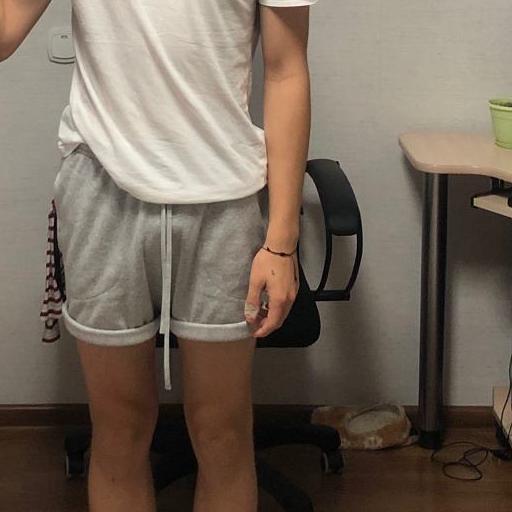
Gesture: no_gesture